Directorate-General of Antiquities and Museums

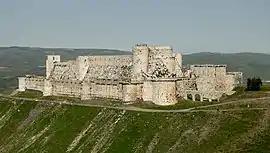
Crac des Chevaliers

Ancient City of Aleppo